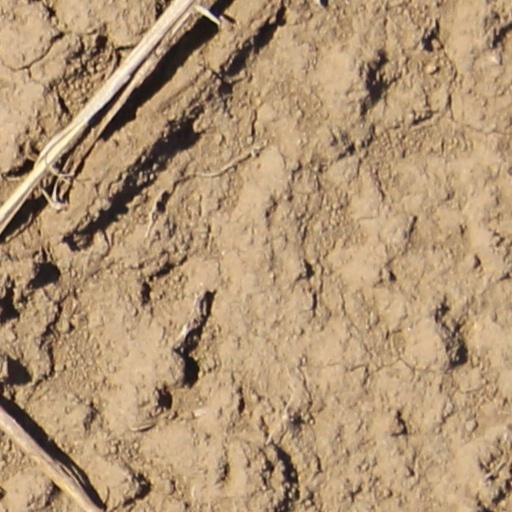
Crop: wheat